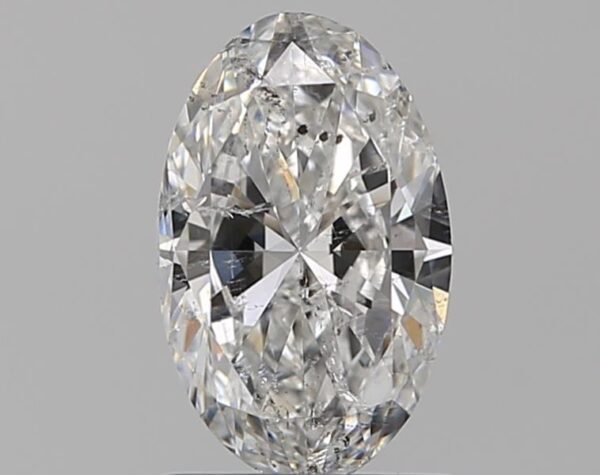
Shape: oval
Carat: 1
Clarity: SI2
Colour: E
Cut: EX
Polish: EX
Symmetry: VG
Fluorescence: N
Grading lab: HRD
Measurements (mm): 8.54 x 5.33 x 3.21